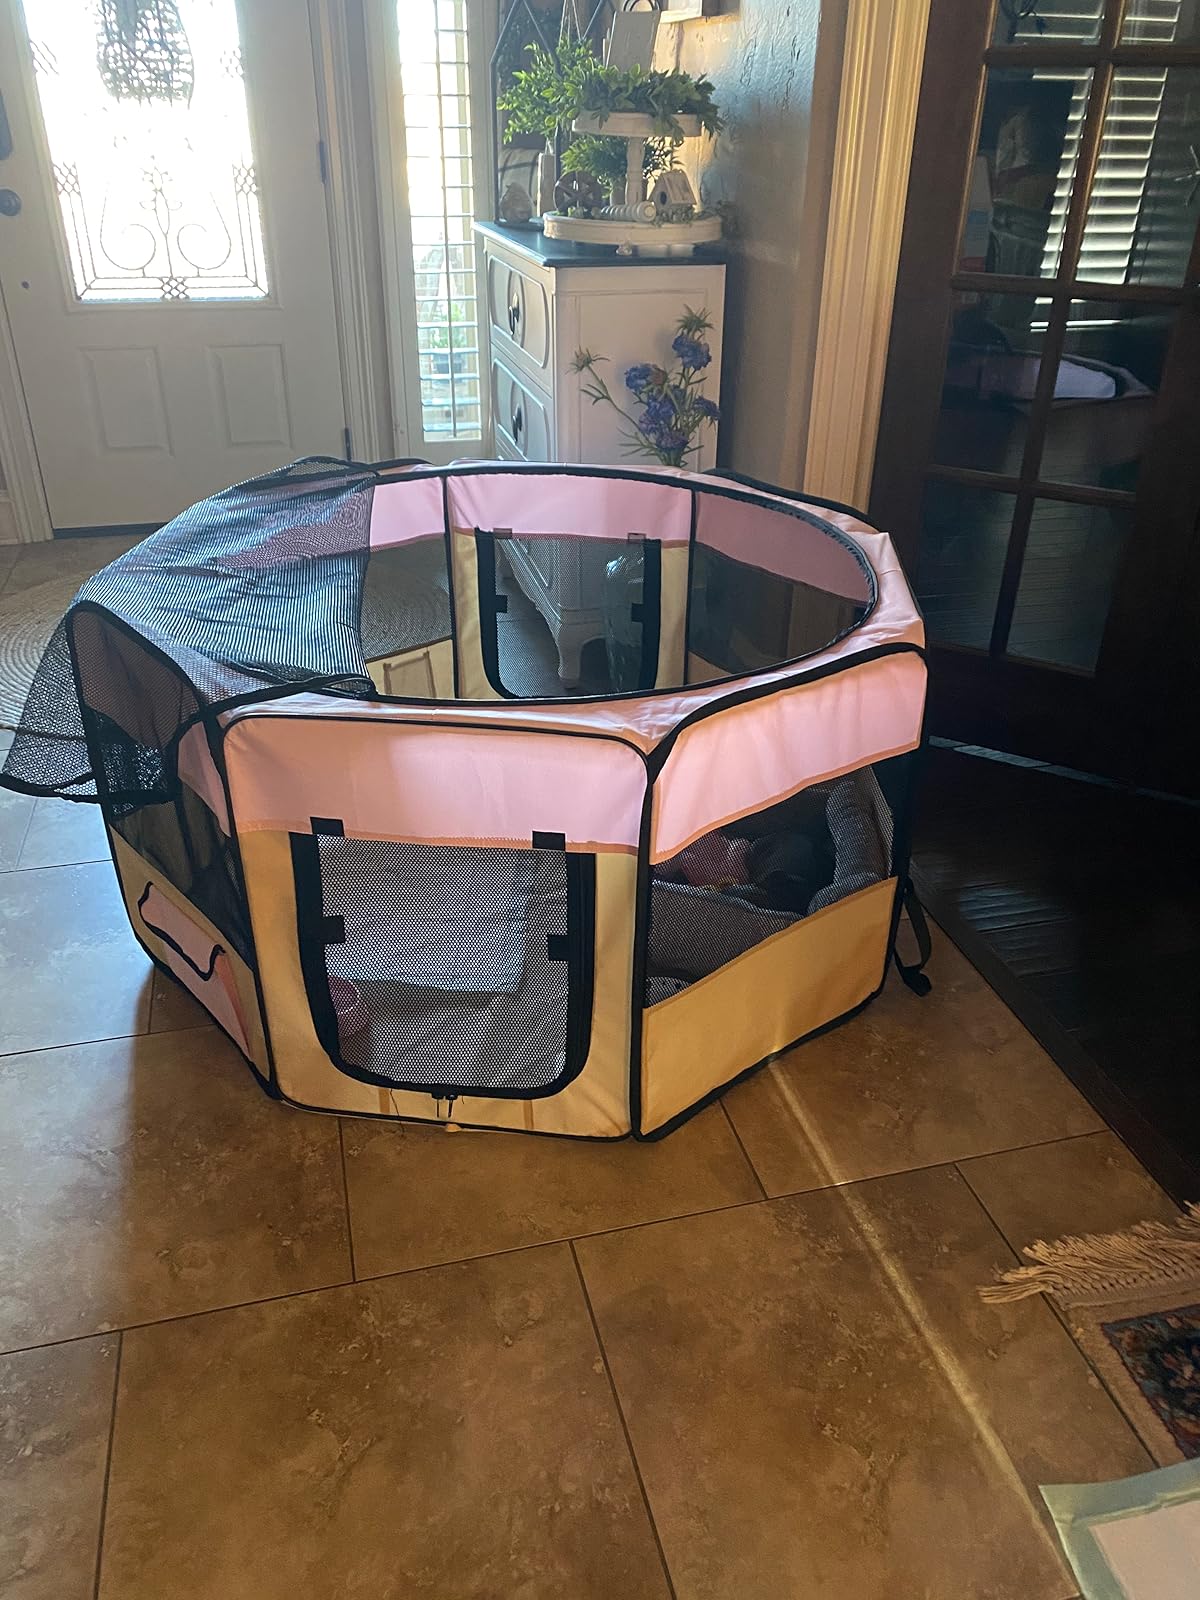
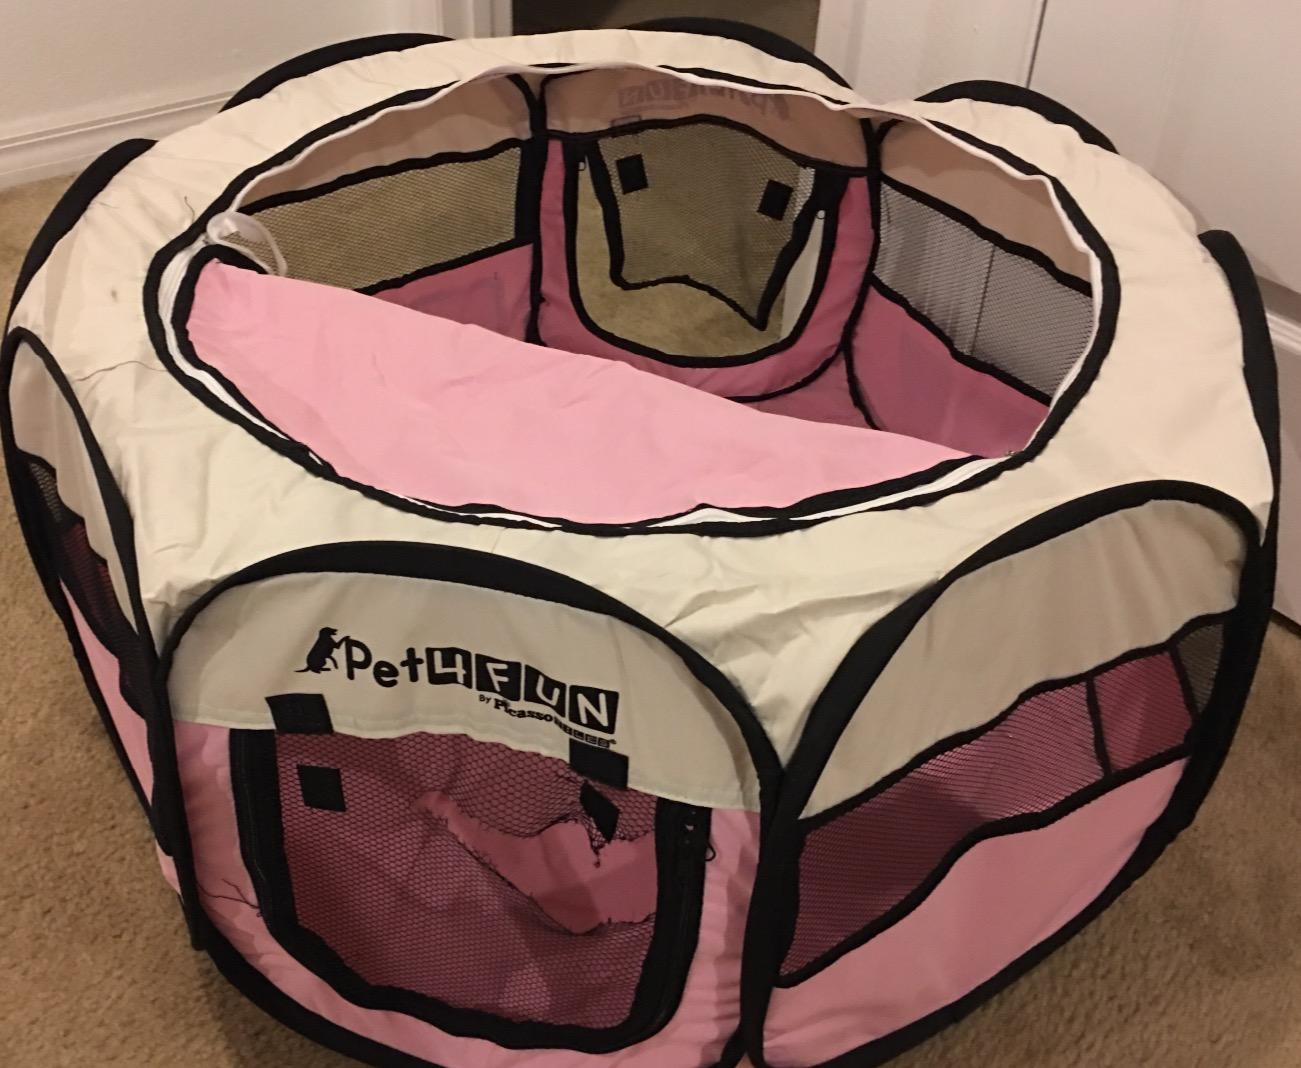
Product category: items_kennel
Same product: no